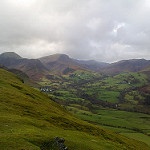
Label: mountain